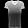
Label: T - shirt / top